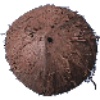
Label: cocos